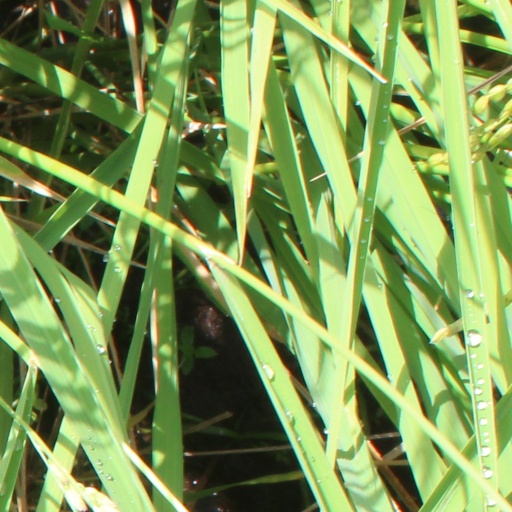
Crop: rice